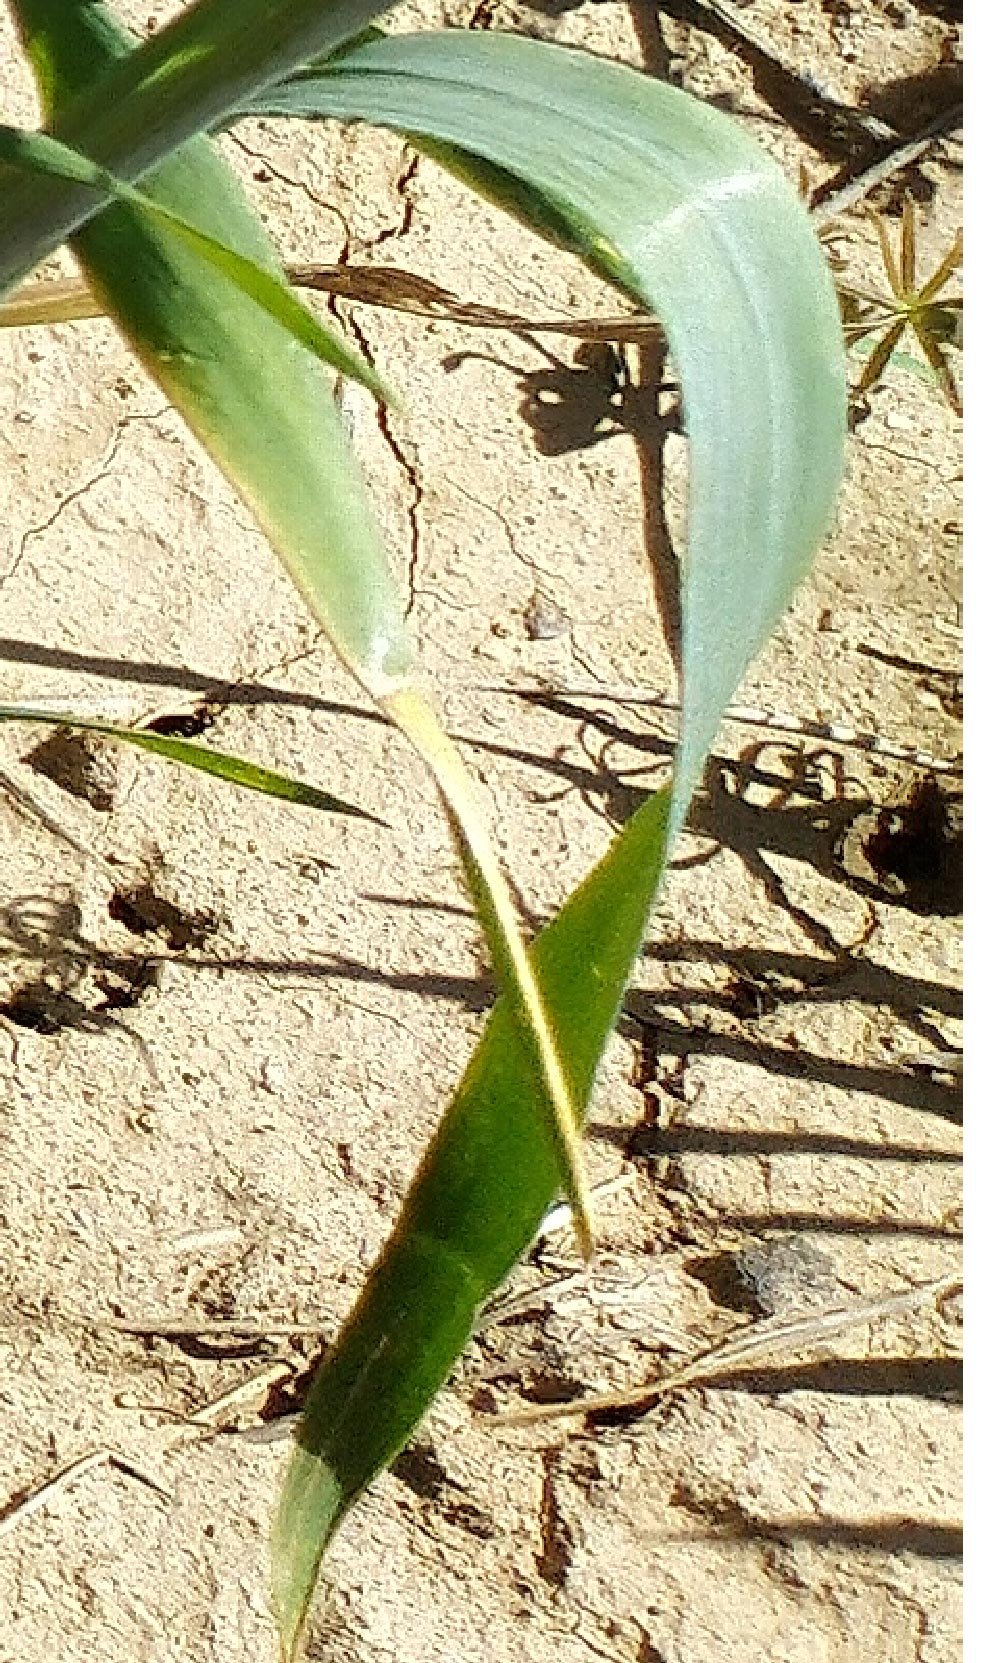
Label: Wheat___Healthy